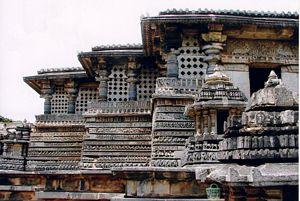
Halebid est une ville de l'État du Karnataka en Inde, dans le district d'Hassan célèbre pour ses temples du Moyen-Âge.